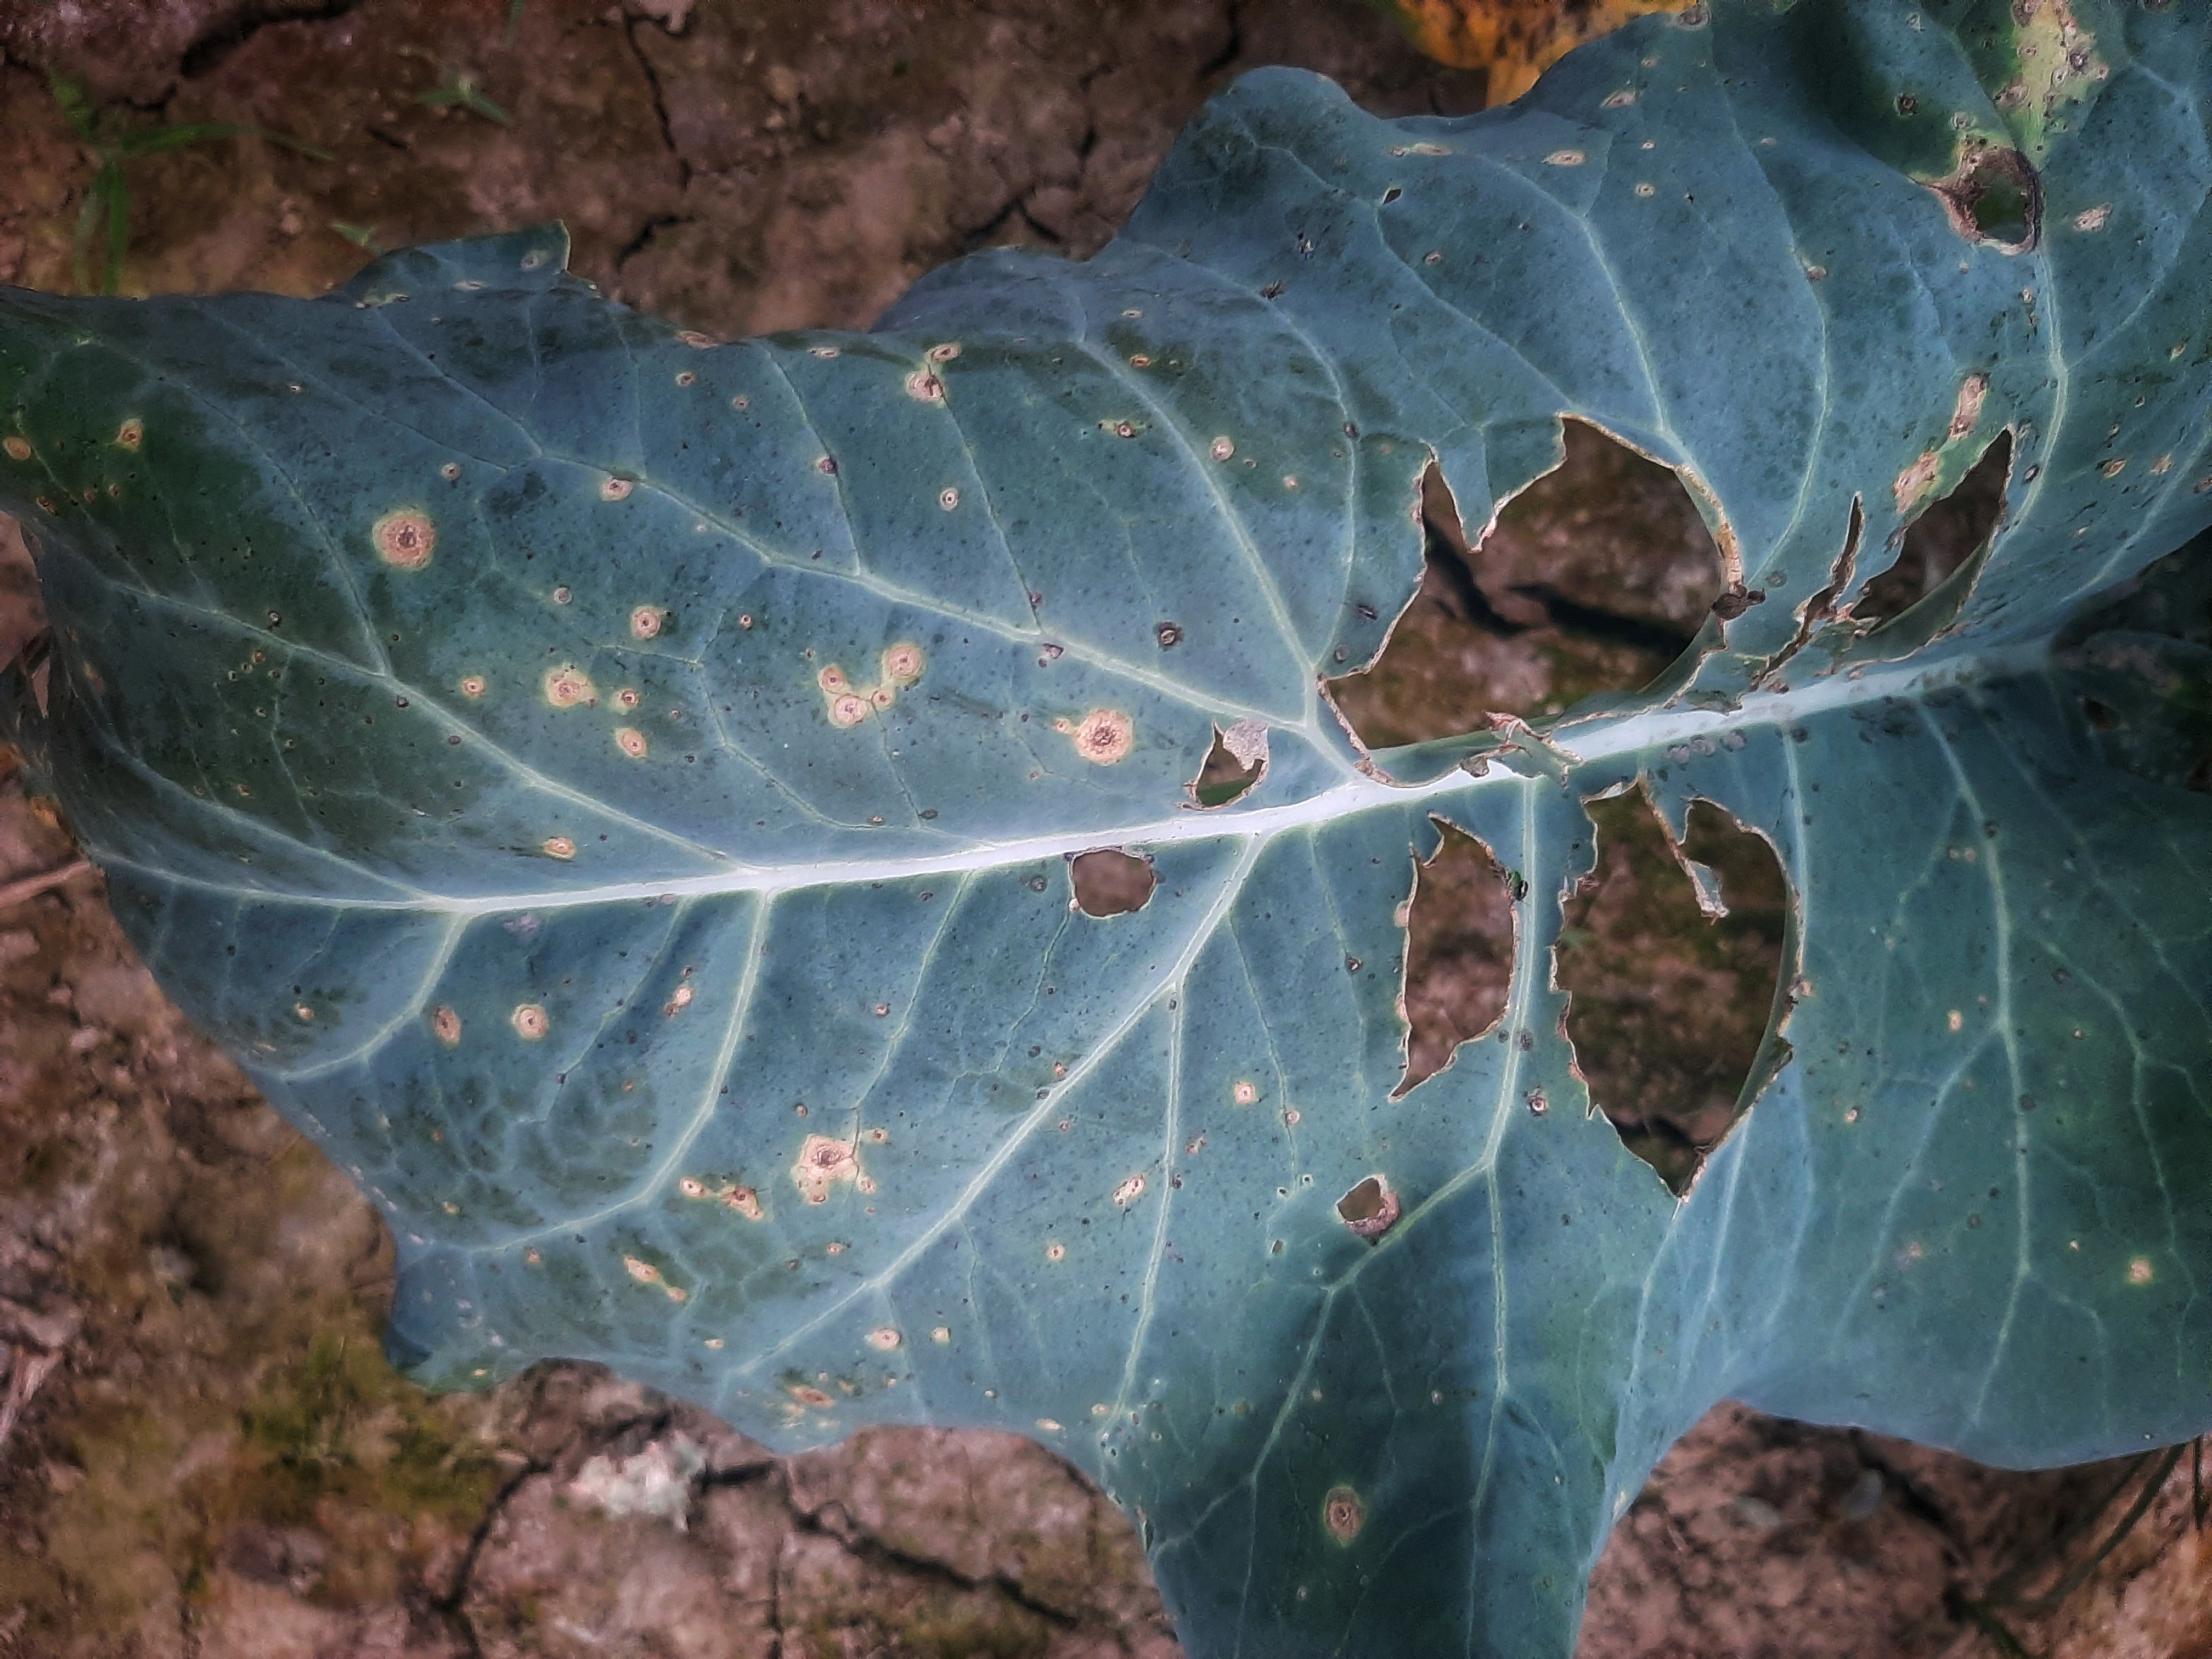
Label: Black Rot